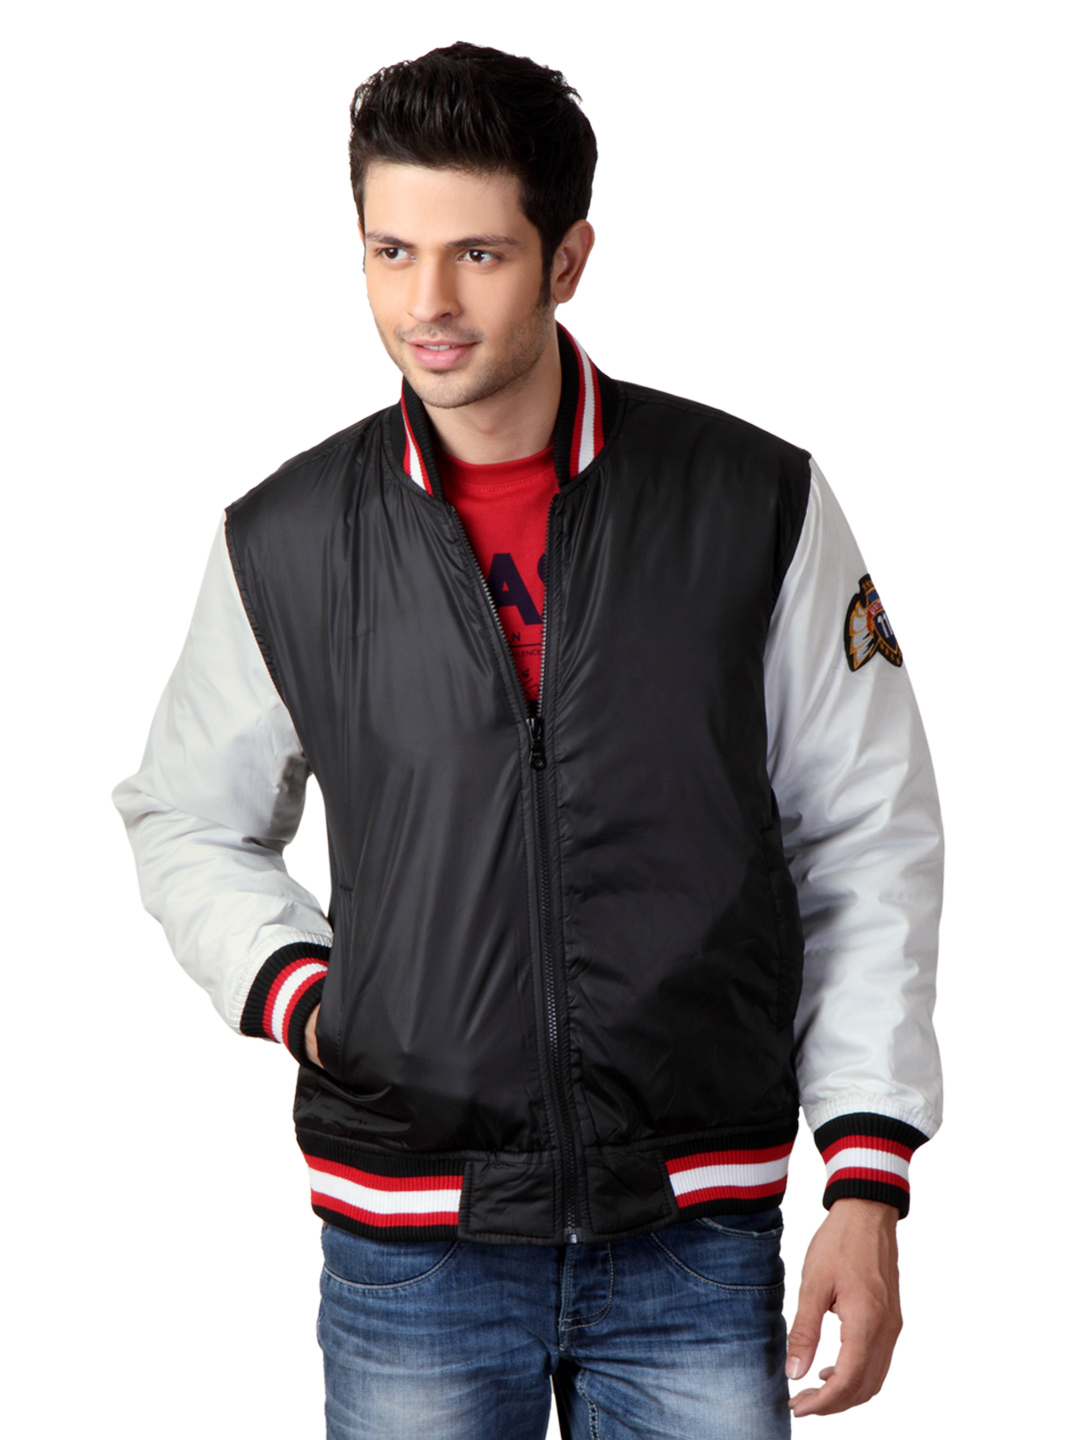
Just Natural Men Black Jacket
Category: Apparel / Topwear / Jackets
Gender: Men
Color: Black
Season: Summer 2012
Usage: Casual